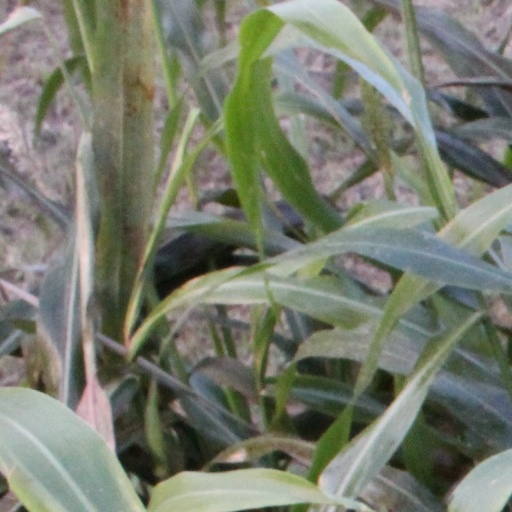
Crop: sorghum